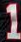
Number: 1